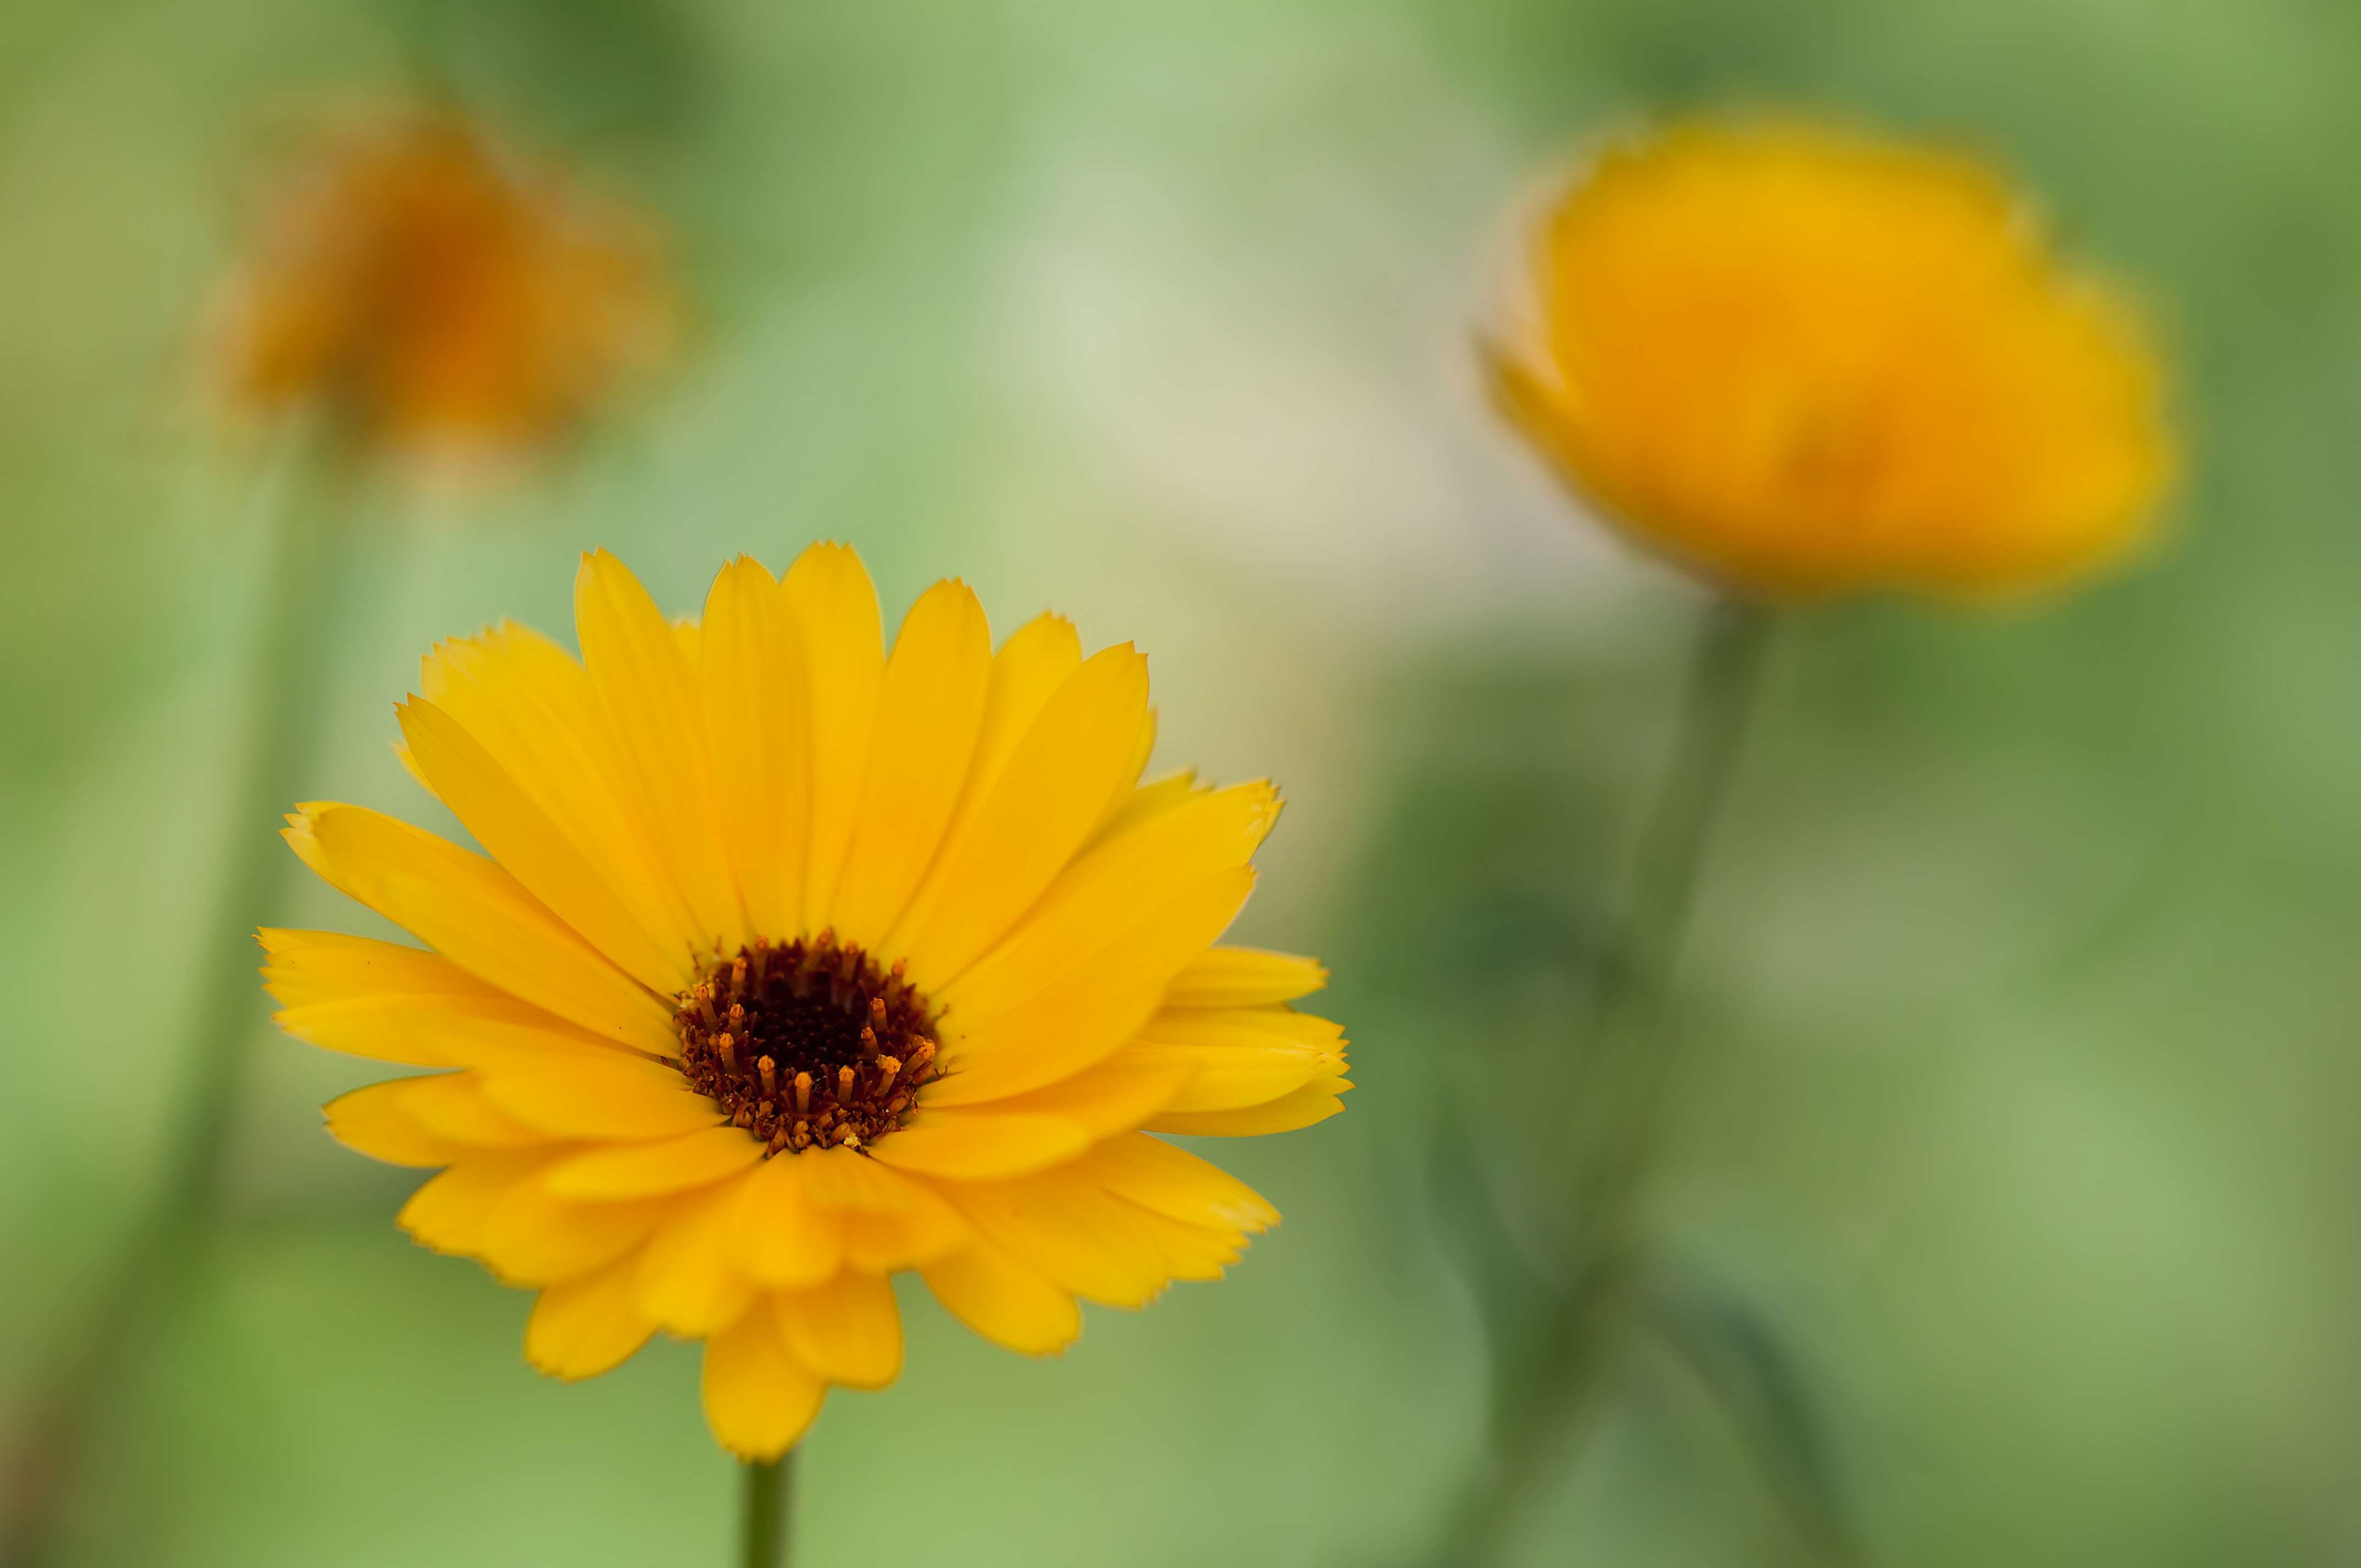
nature, plant, meadow, flower, petal, summer, daisy, herb, yellow, flora, wildflower, flowers, close up, nectar, macro photography, flowering plant, daisy family, calendula, sulfur cosmos, annual plant, plant stem, land plant